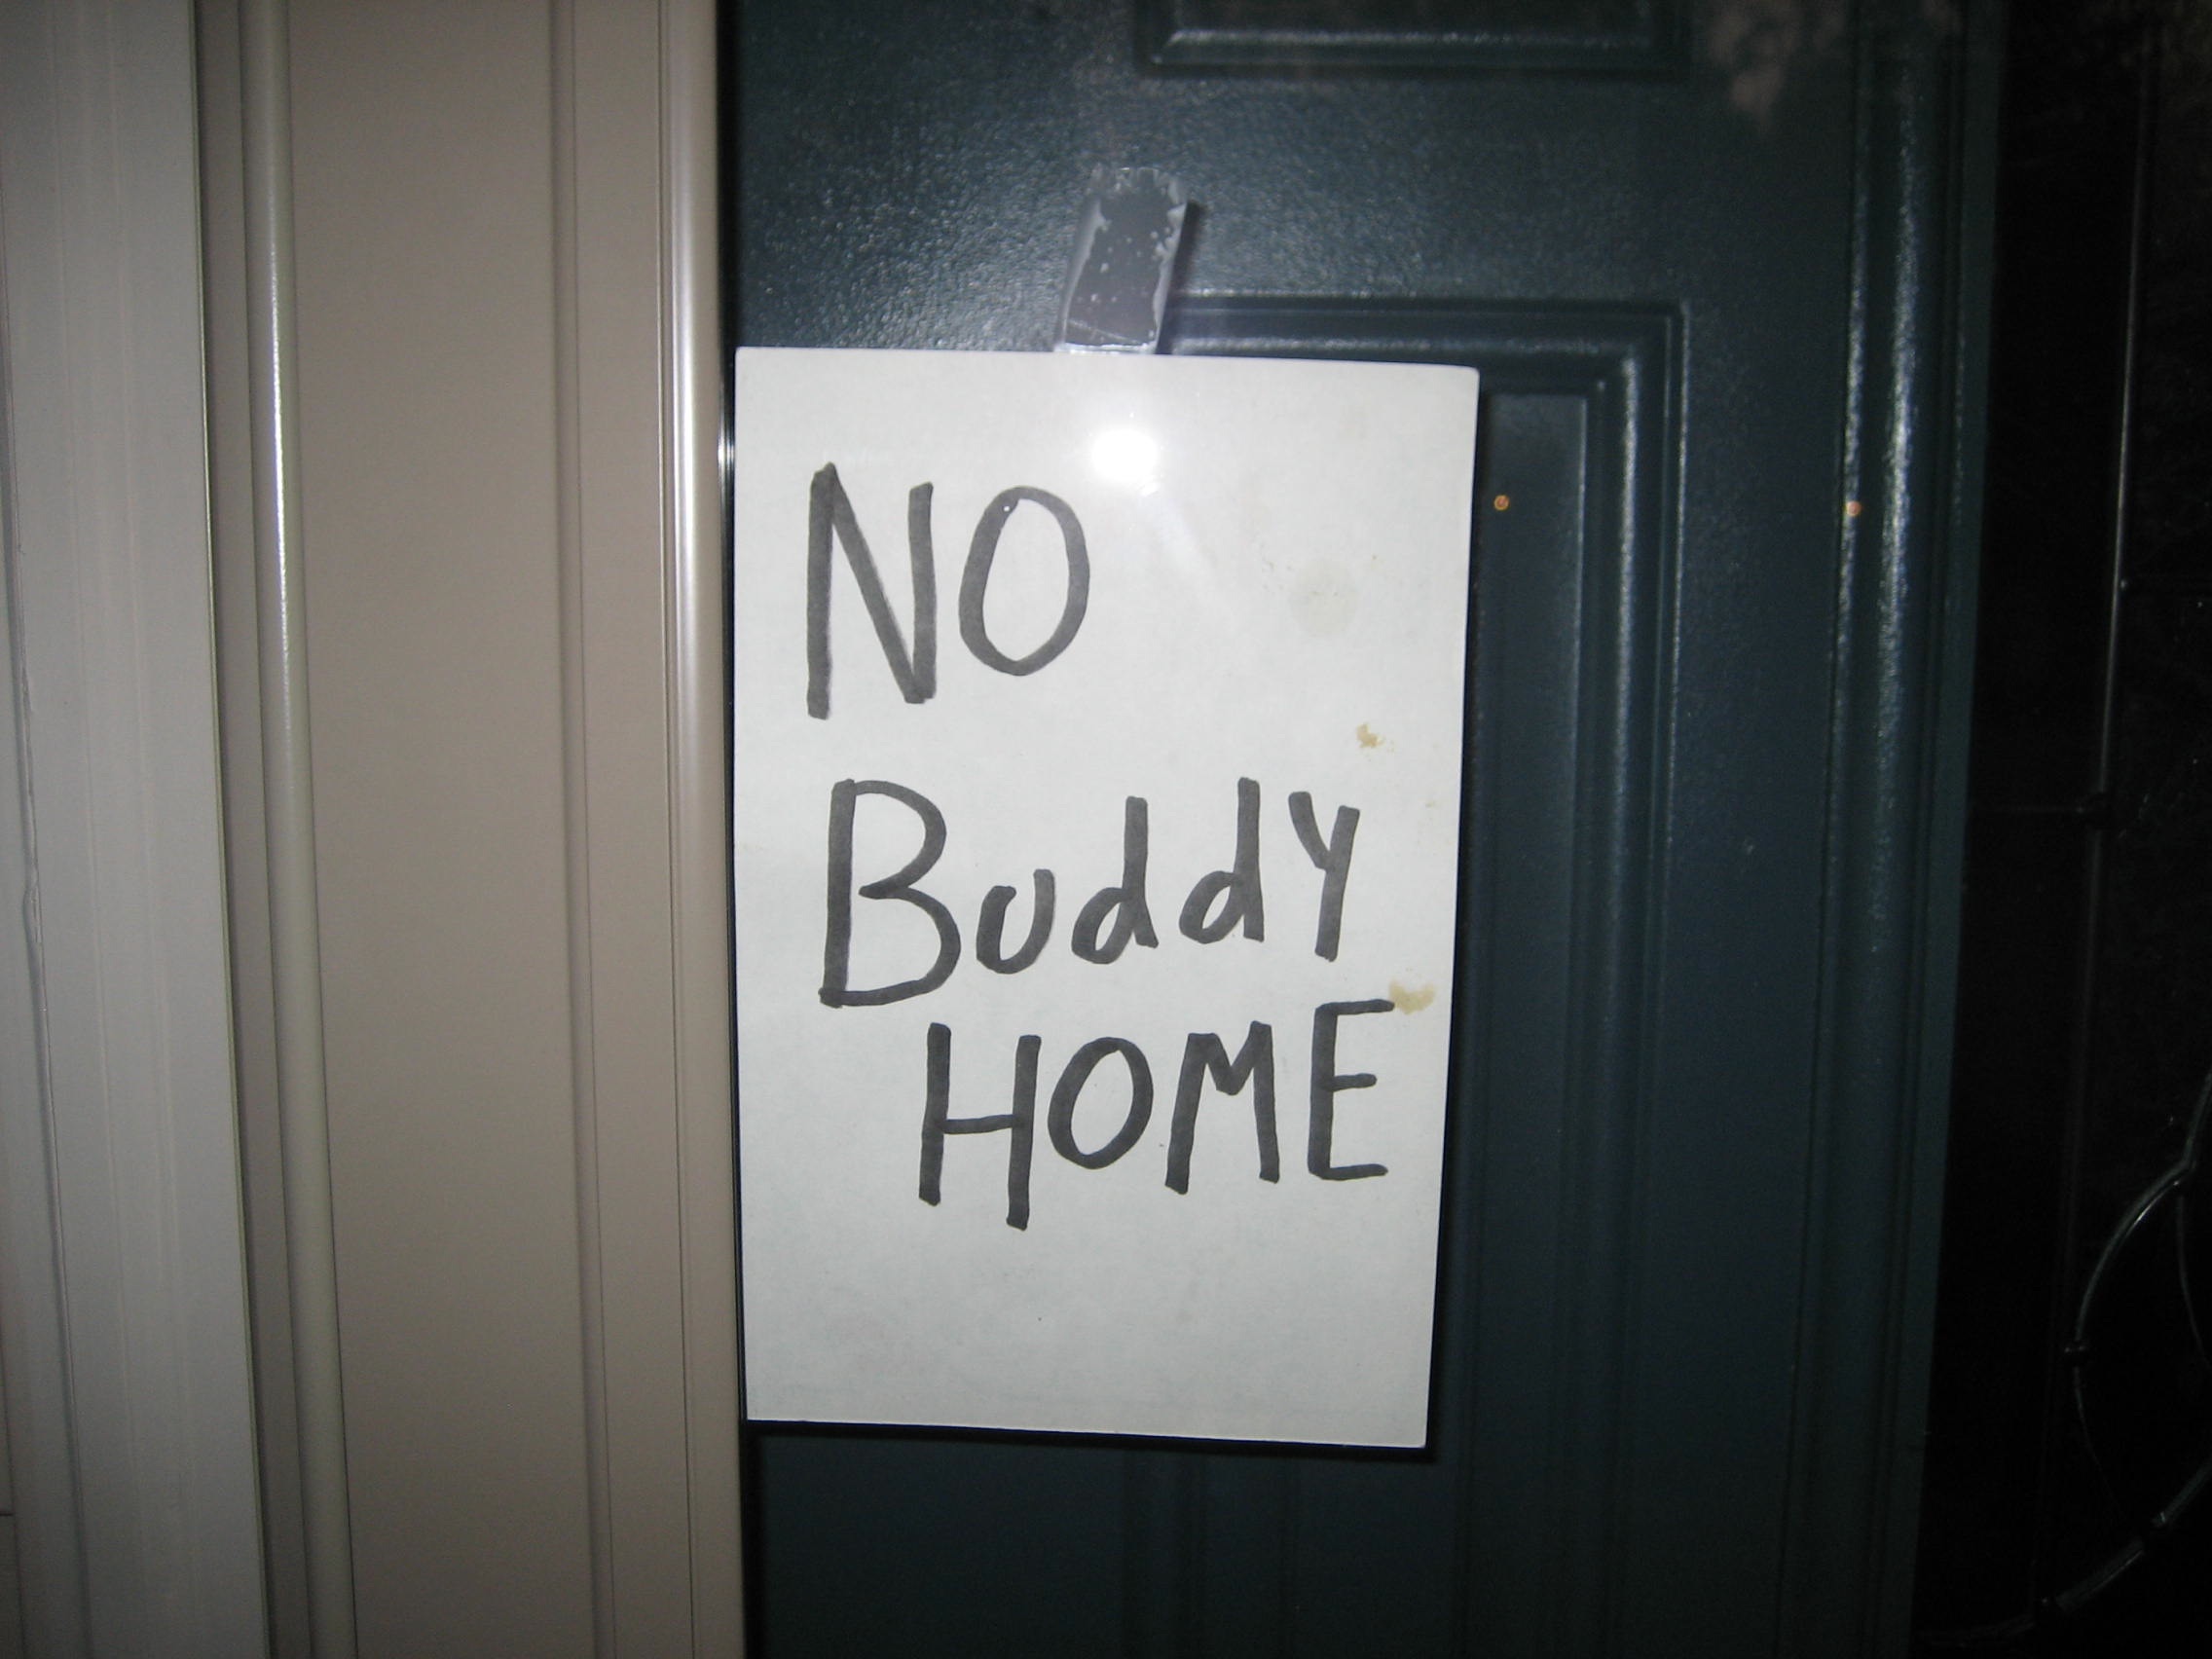
white, number, sign, black, brand, shape